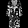
Label: Shirt